Battered sausage
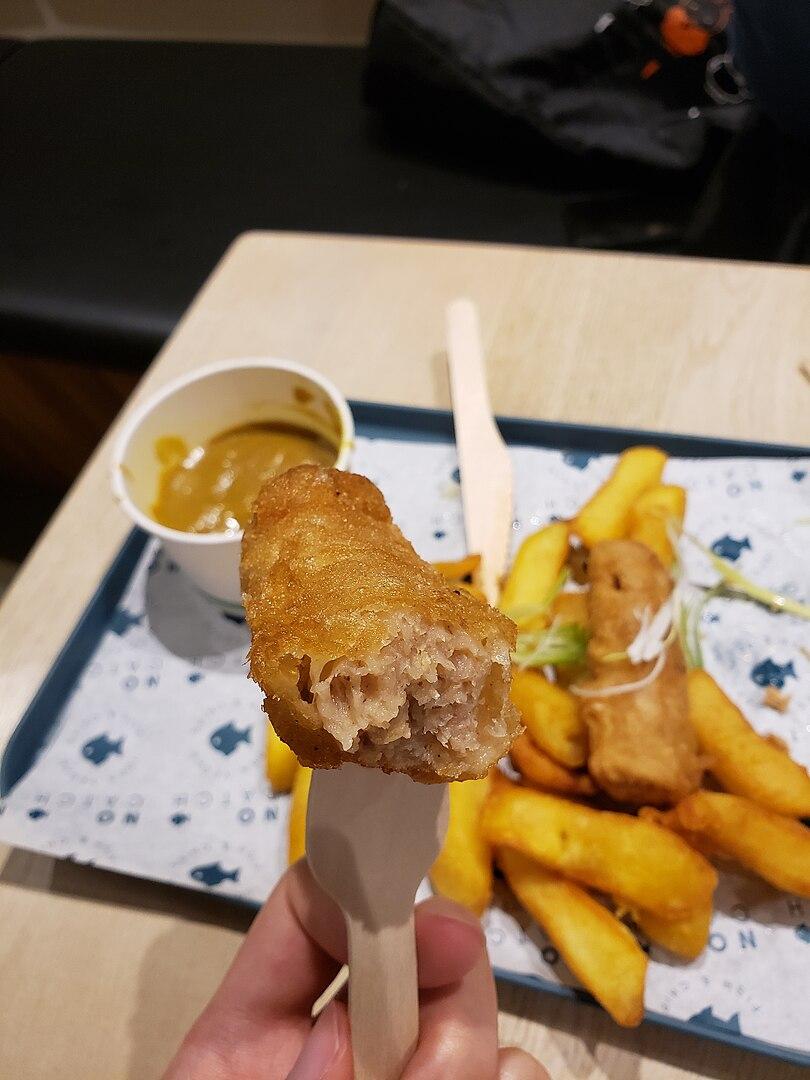
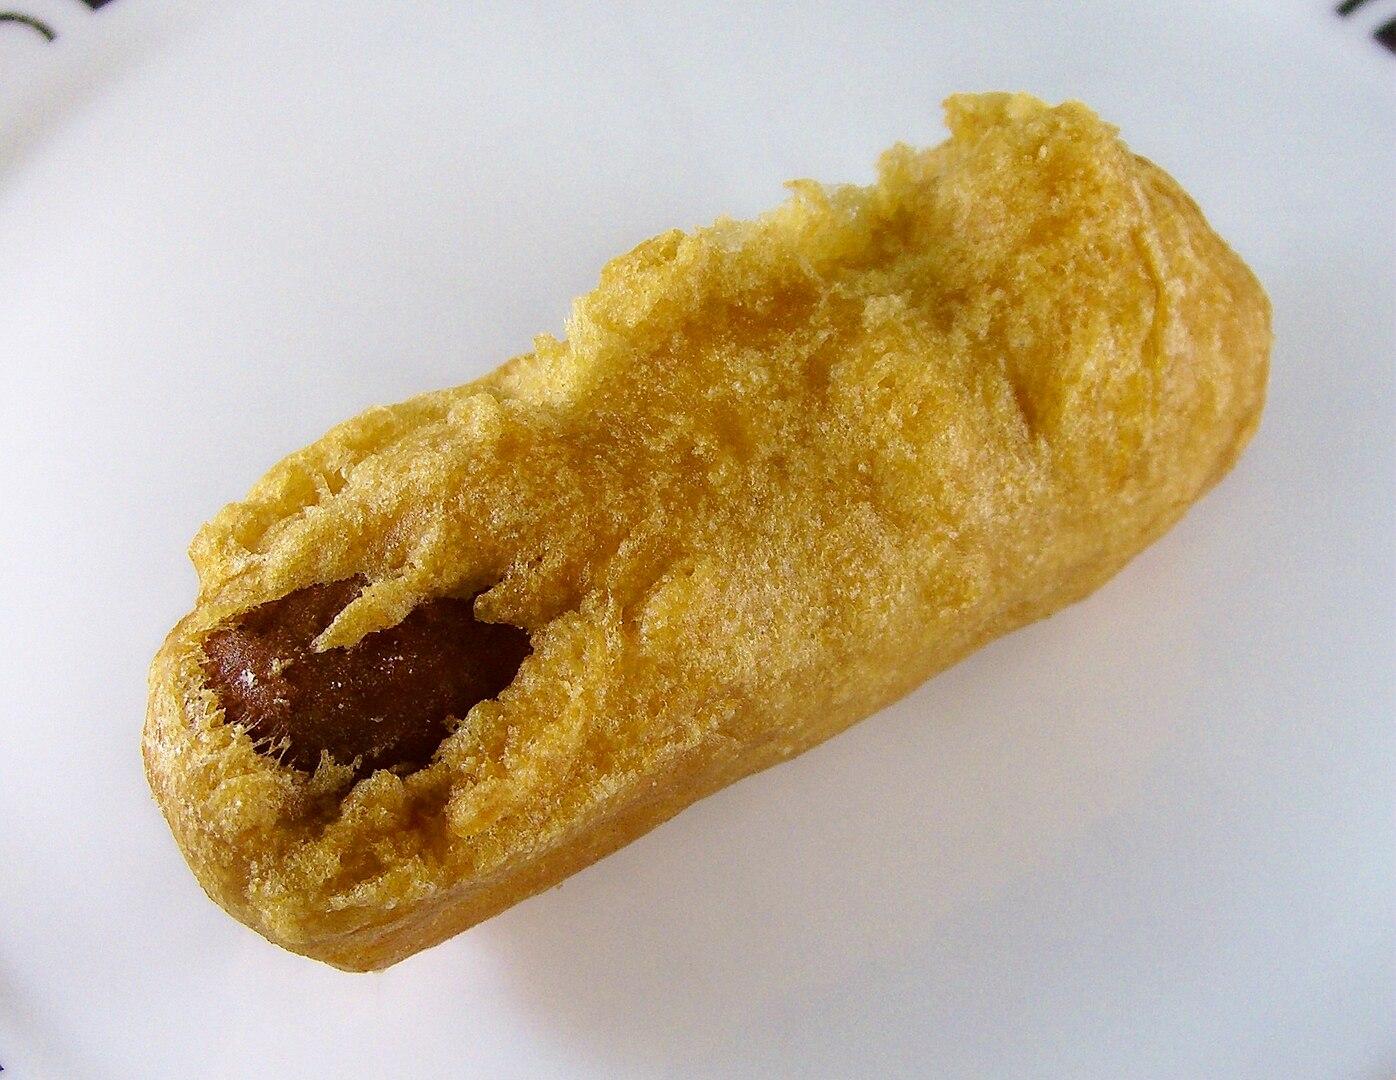
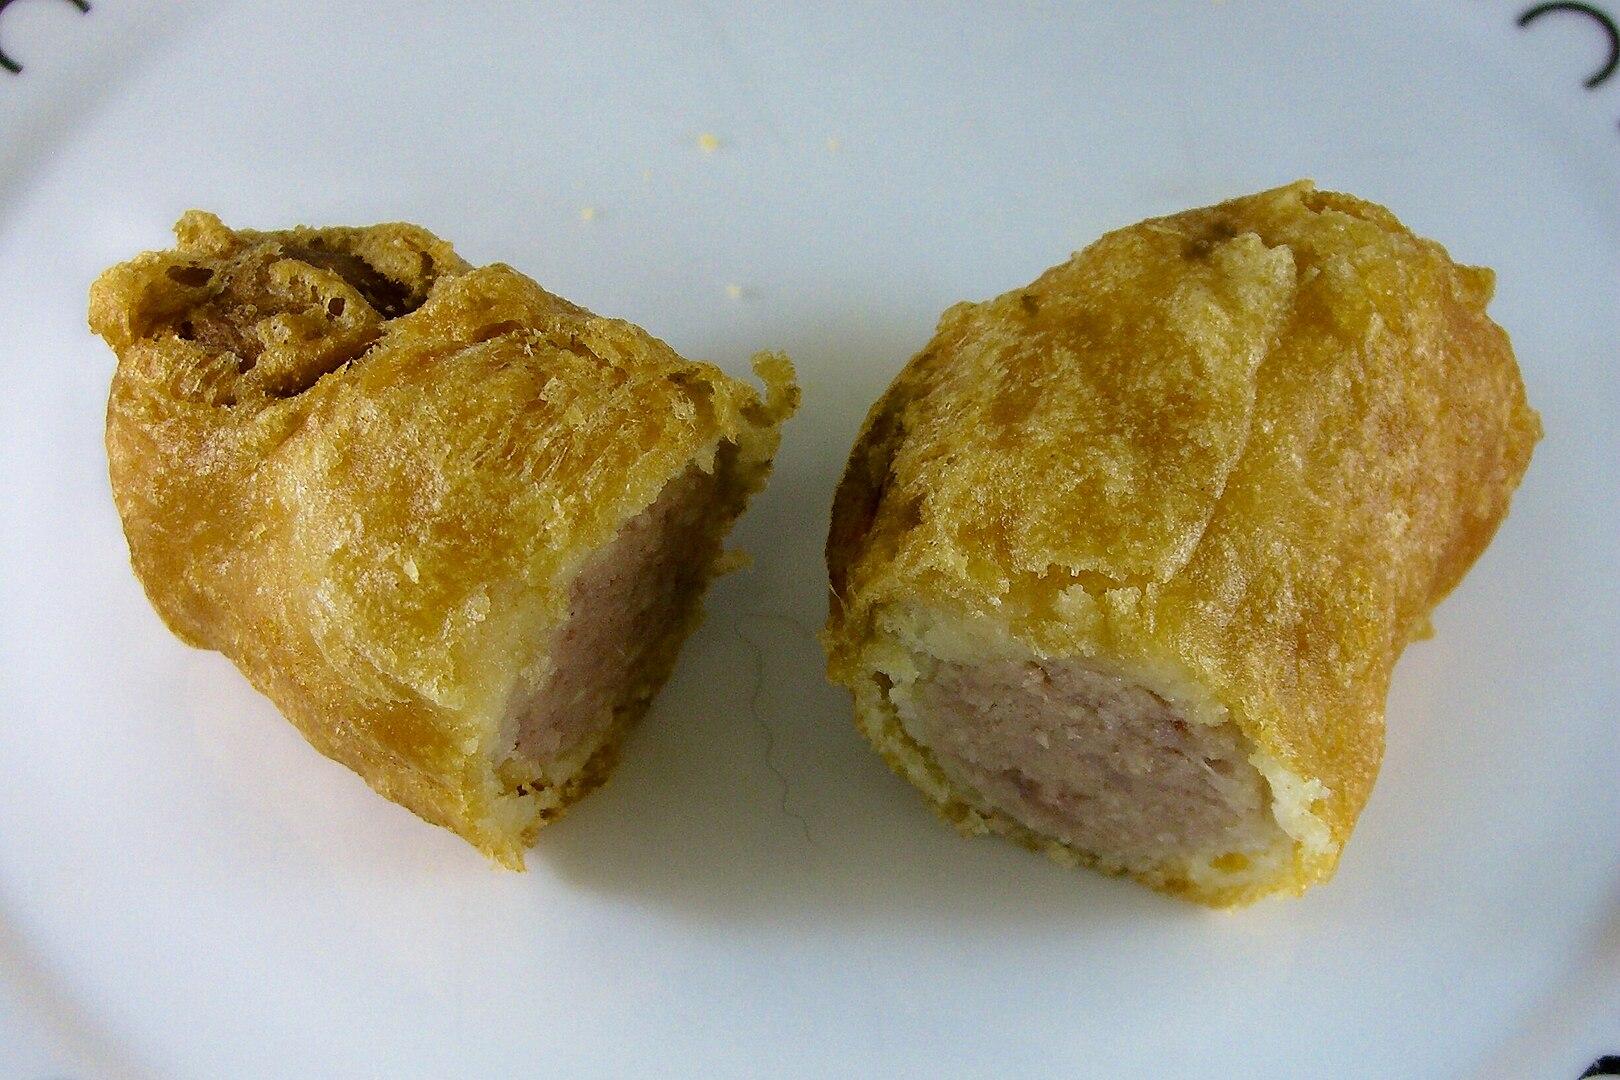
Also known as:
es - Spanish: Salchicha rebozada
he - Hebrew: נקניקייה בבלילה
Category: meat (pork sausages)
Cuisine: English, Irish, Australian, New Zealand
Associated cuisines: English, Irish, Australian, New Zealand
Area: England, Ireland, Australia, New Zealand
Countries: England, Ireland, Australia, New Zealand
Region: Australia and New Zealand, Northern Europe, , ,
They are made up of a pork sausage dipped in batter and usually served with chips.